Branimir Nestorović

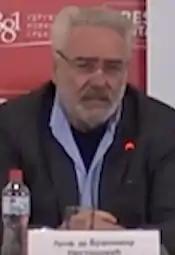
Nestorović in 2021

Branimir Nestorović (born 16 December 1954) is a Serbian politician, pulmonologist, conspiracy theorist, and retired university professor serving as the member of the National Assembly since 6 February 2024. He is one of the representatives of the We–The Voice from the People organisation and was elected to the National Assembly and the Belgrade City Assembly in 2023. In his career, he was also a paediatrician, allergist, and a professor emeritus of the Faculty of Medicine, University of Belgrade.